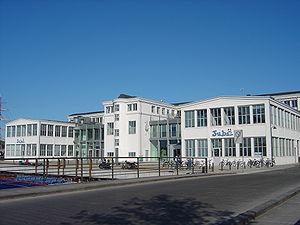
Jubii est un portail Internet danois. Ce fut également le nom de portails Web communautaires propriétés de Lycos Europe en Europe et en Amérique du Nord.